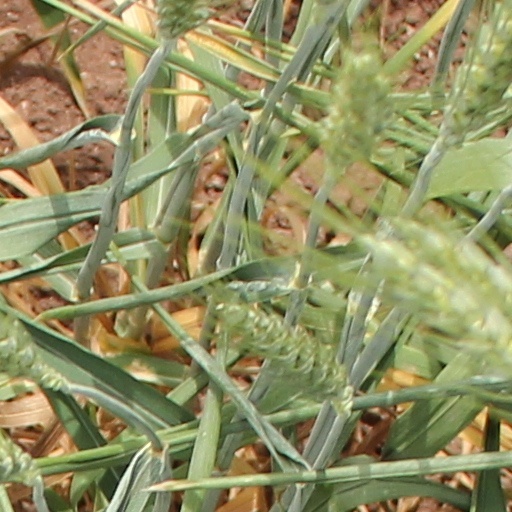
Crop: wheat